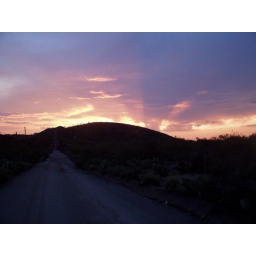
The sun coming over the hill behind my house was beautiful